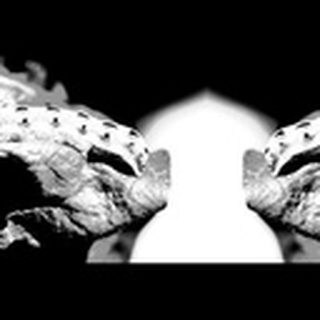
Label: cotton_army_worm